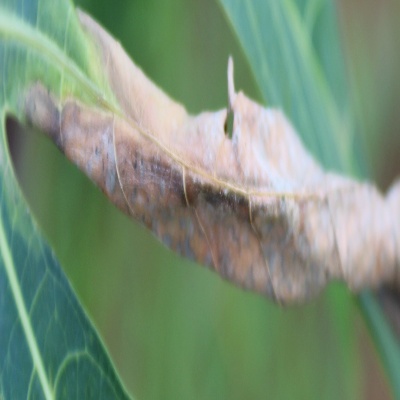
Crop: Cassava
Condition: bacterial blight